TriPod

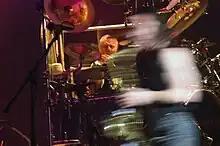
TriPod in Mexico

TriPod uses non-traditional instruments in the melodic line (bass, brass, theremin, and woodwinds). The band has been classified as jazz fusion, Canterbury, world music, progressive rock, alternative rock, Rock in Opposition, and avant-garde, but TriPod considers itself a rock band.